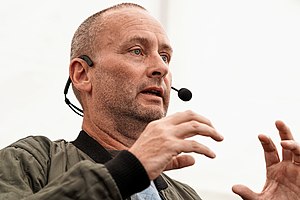
Thomas Boberg
Litteraturexchange Festival, Aarhus 2019